Walhausen

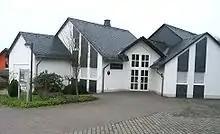
Modern community centre in the village centre

The following are listed buildings or sites in Rhineland-Palatinate’s Directory of Cultural Monuments: